Fish Marketing Organisation

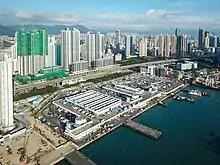
Cheung Sha Wan Wholesale Fish Market.

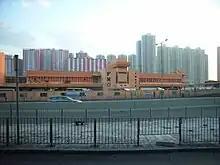
Aberdeen Wholesale Fish Market.

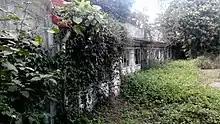
Former Fish Marketing Organization Sam Mun Tsai New Village Primary School on Yim Tin Tsai, Tai Po District.

The Fish Marketing Organisation (FMO) is a statutory body of Hong Kong, administered by the Agriculture, Fisheries and Conservation Department.